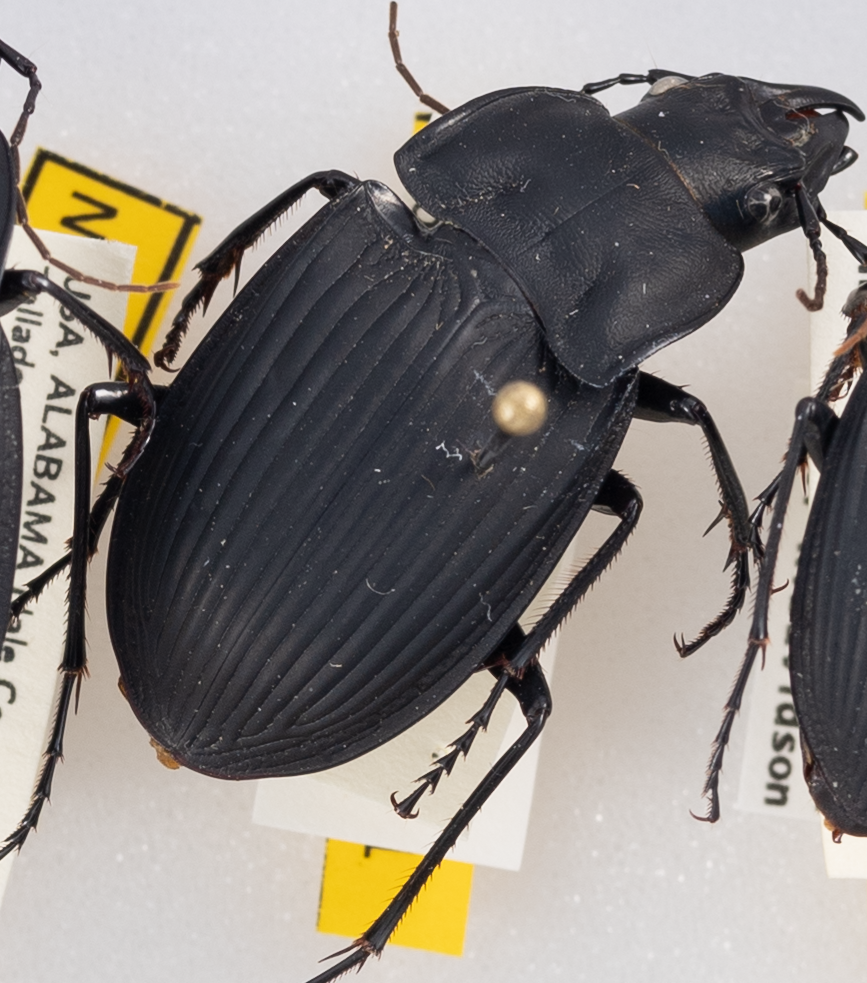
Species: Dicaelus dilatatus
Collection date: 2021-05-25
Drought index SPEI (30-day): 0.47
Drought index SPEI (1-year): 0.71
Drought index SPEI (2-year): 1.69